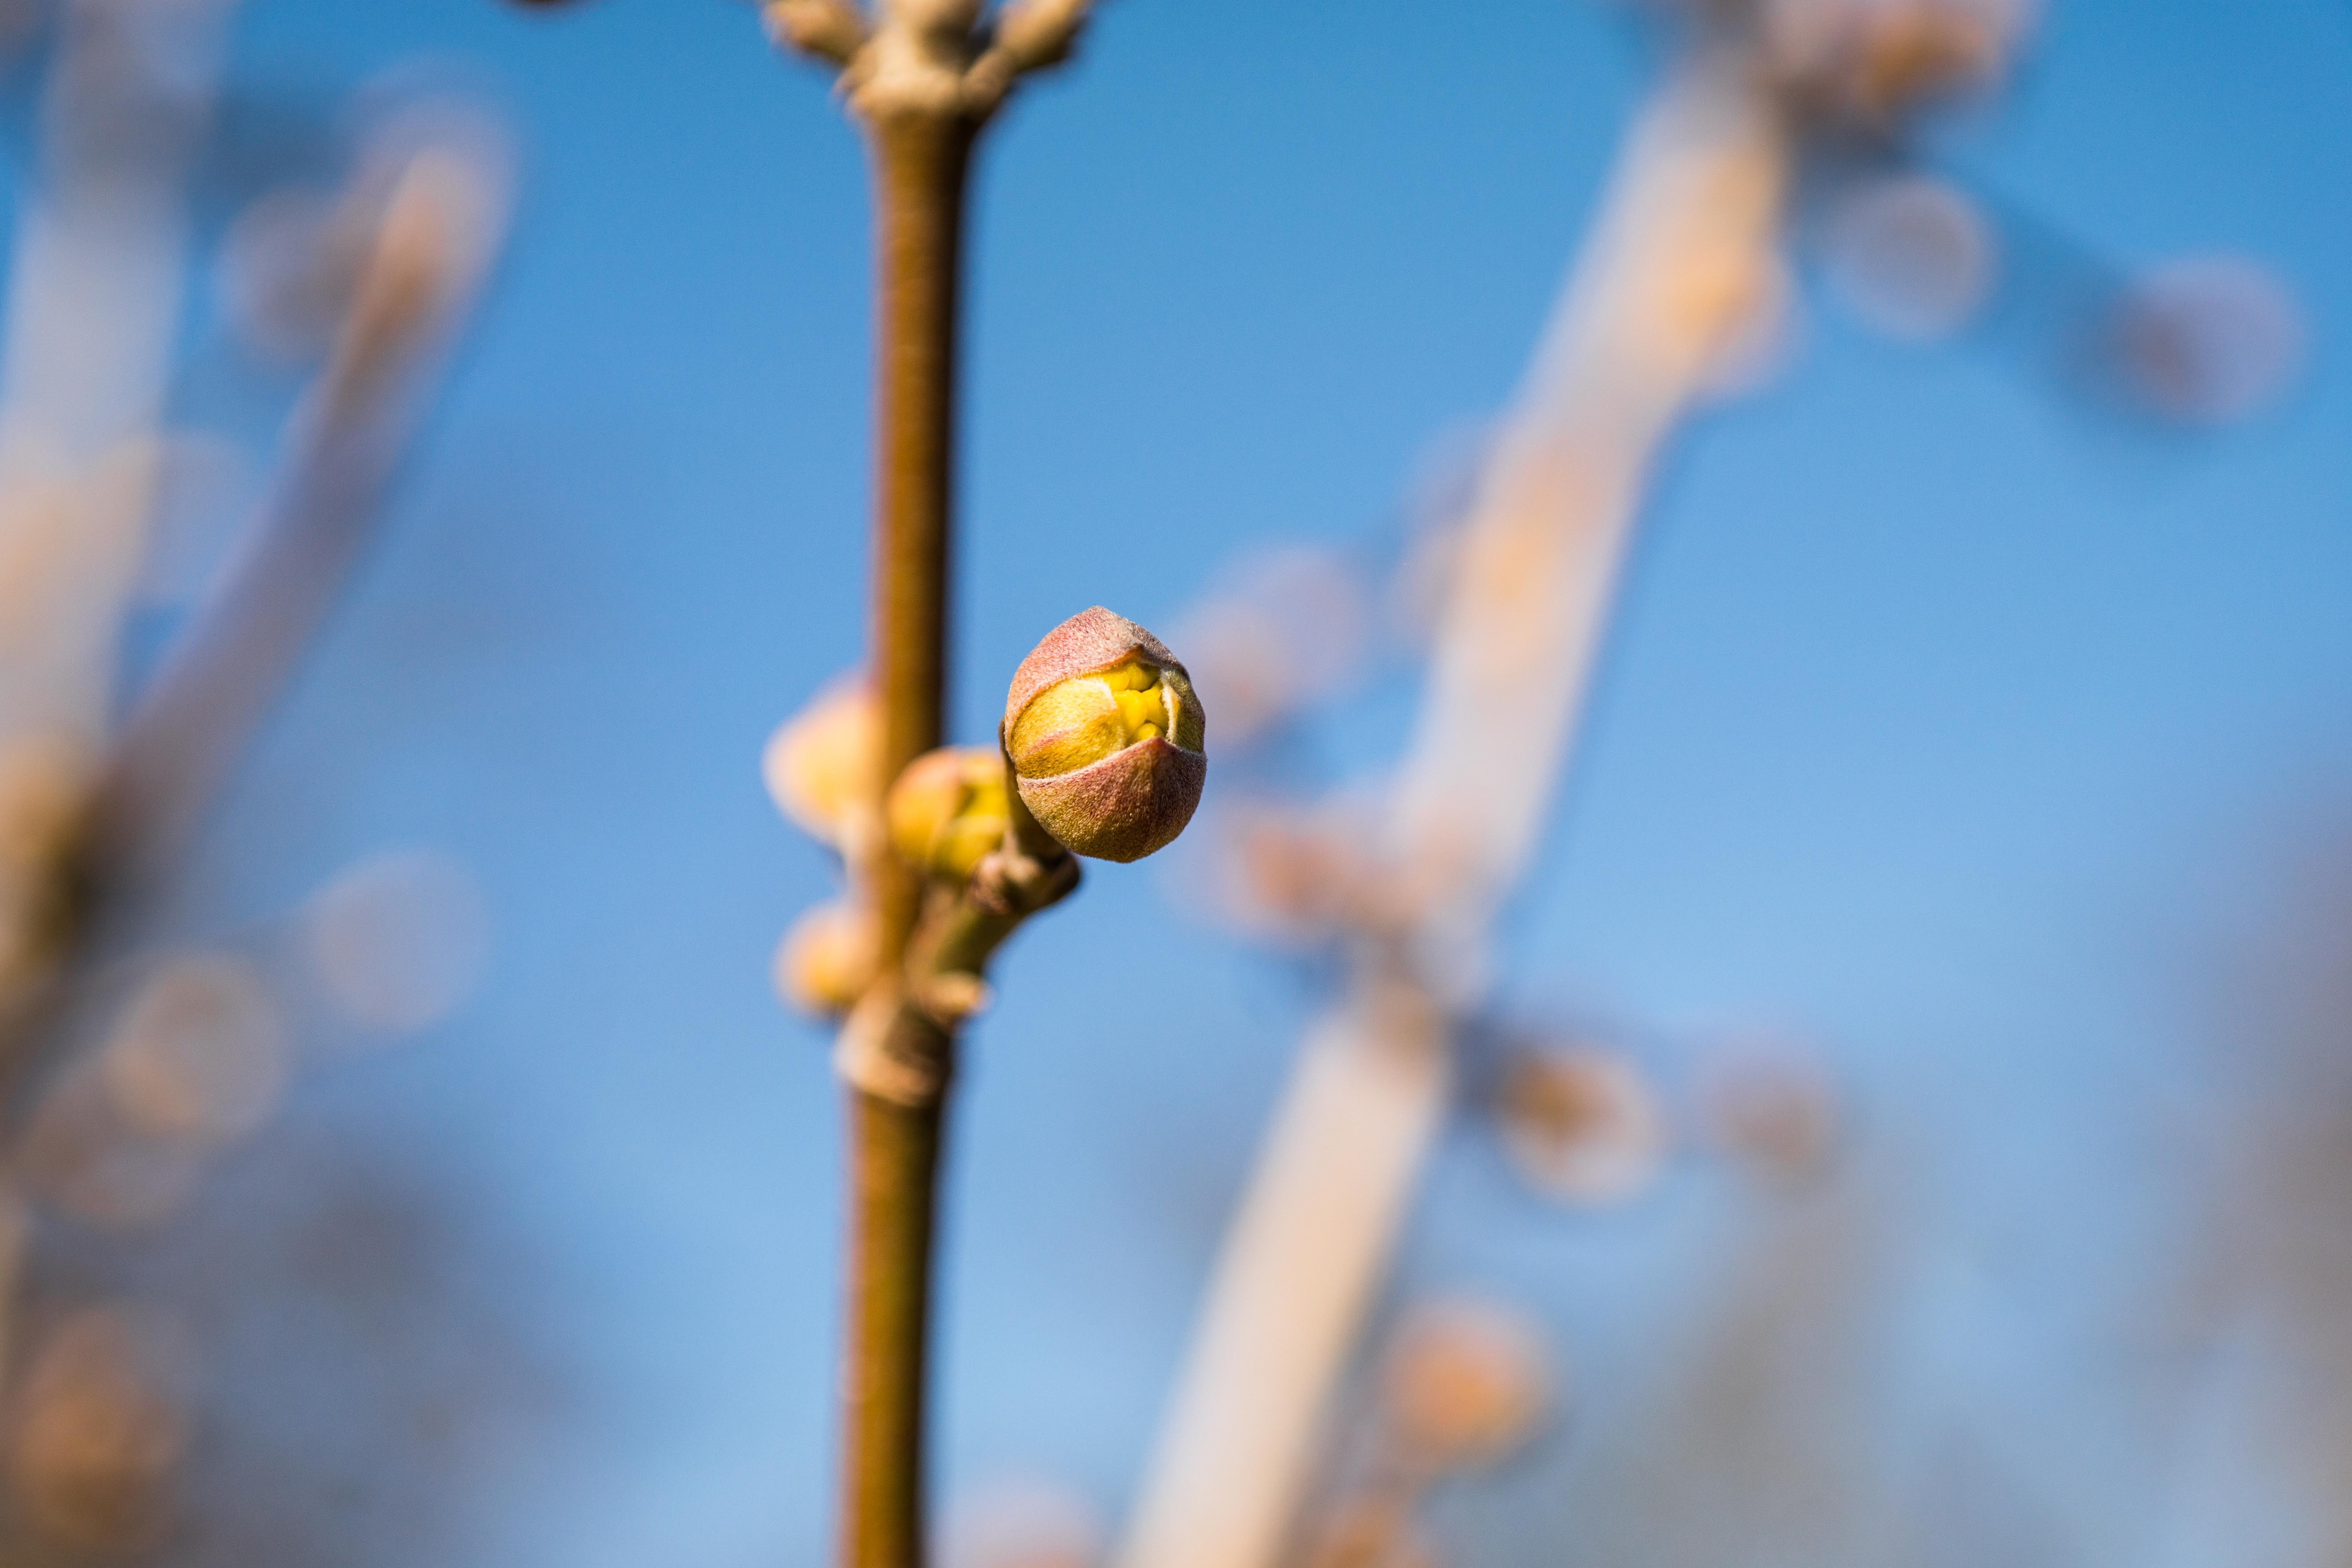
branch, blossom, plant, sky, photography, sunlight, leaf, flower, live, young, food, spring, produce, blue, yellow, flora, twig, close up, bud, frisch, tender, cornel, birth, macro photography, flower bud, plant stem